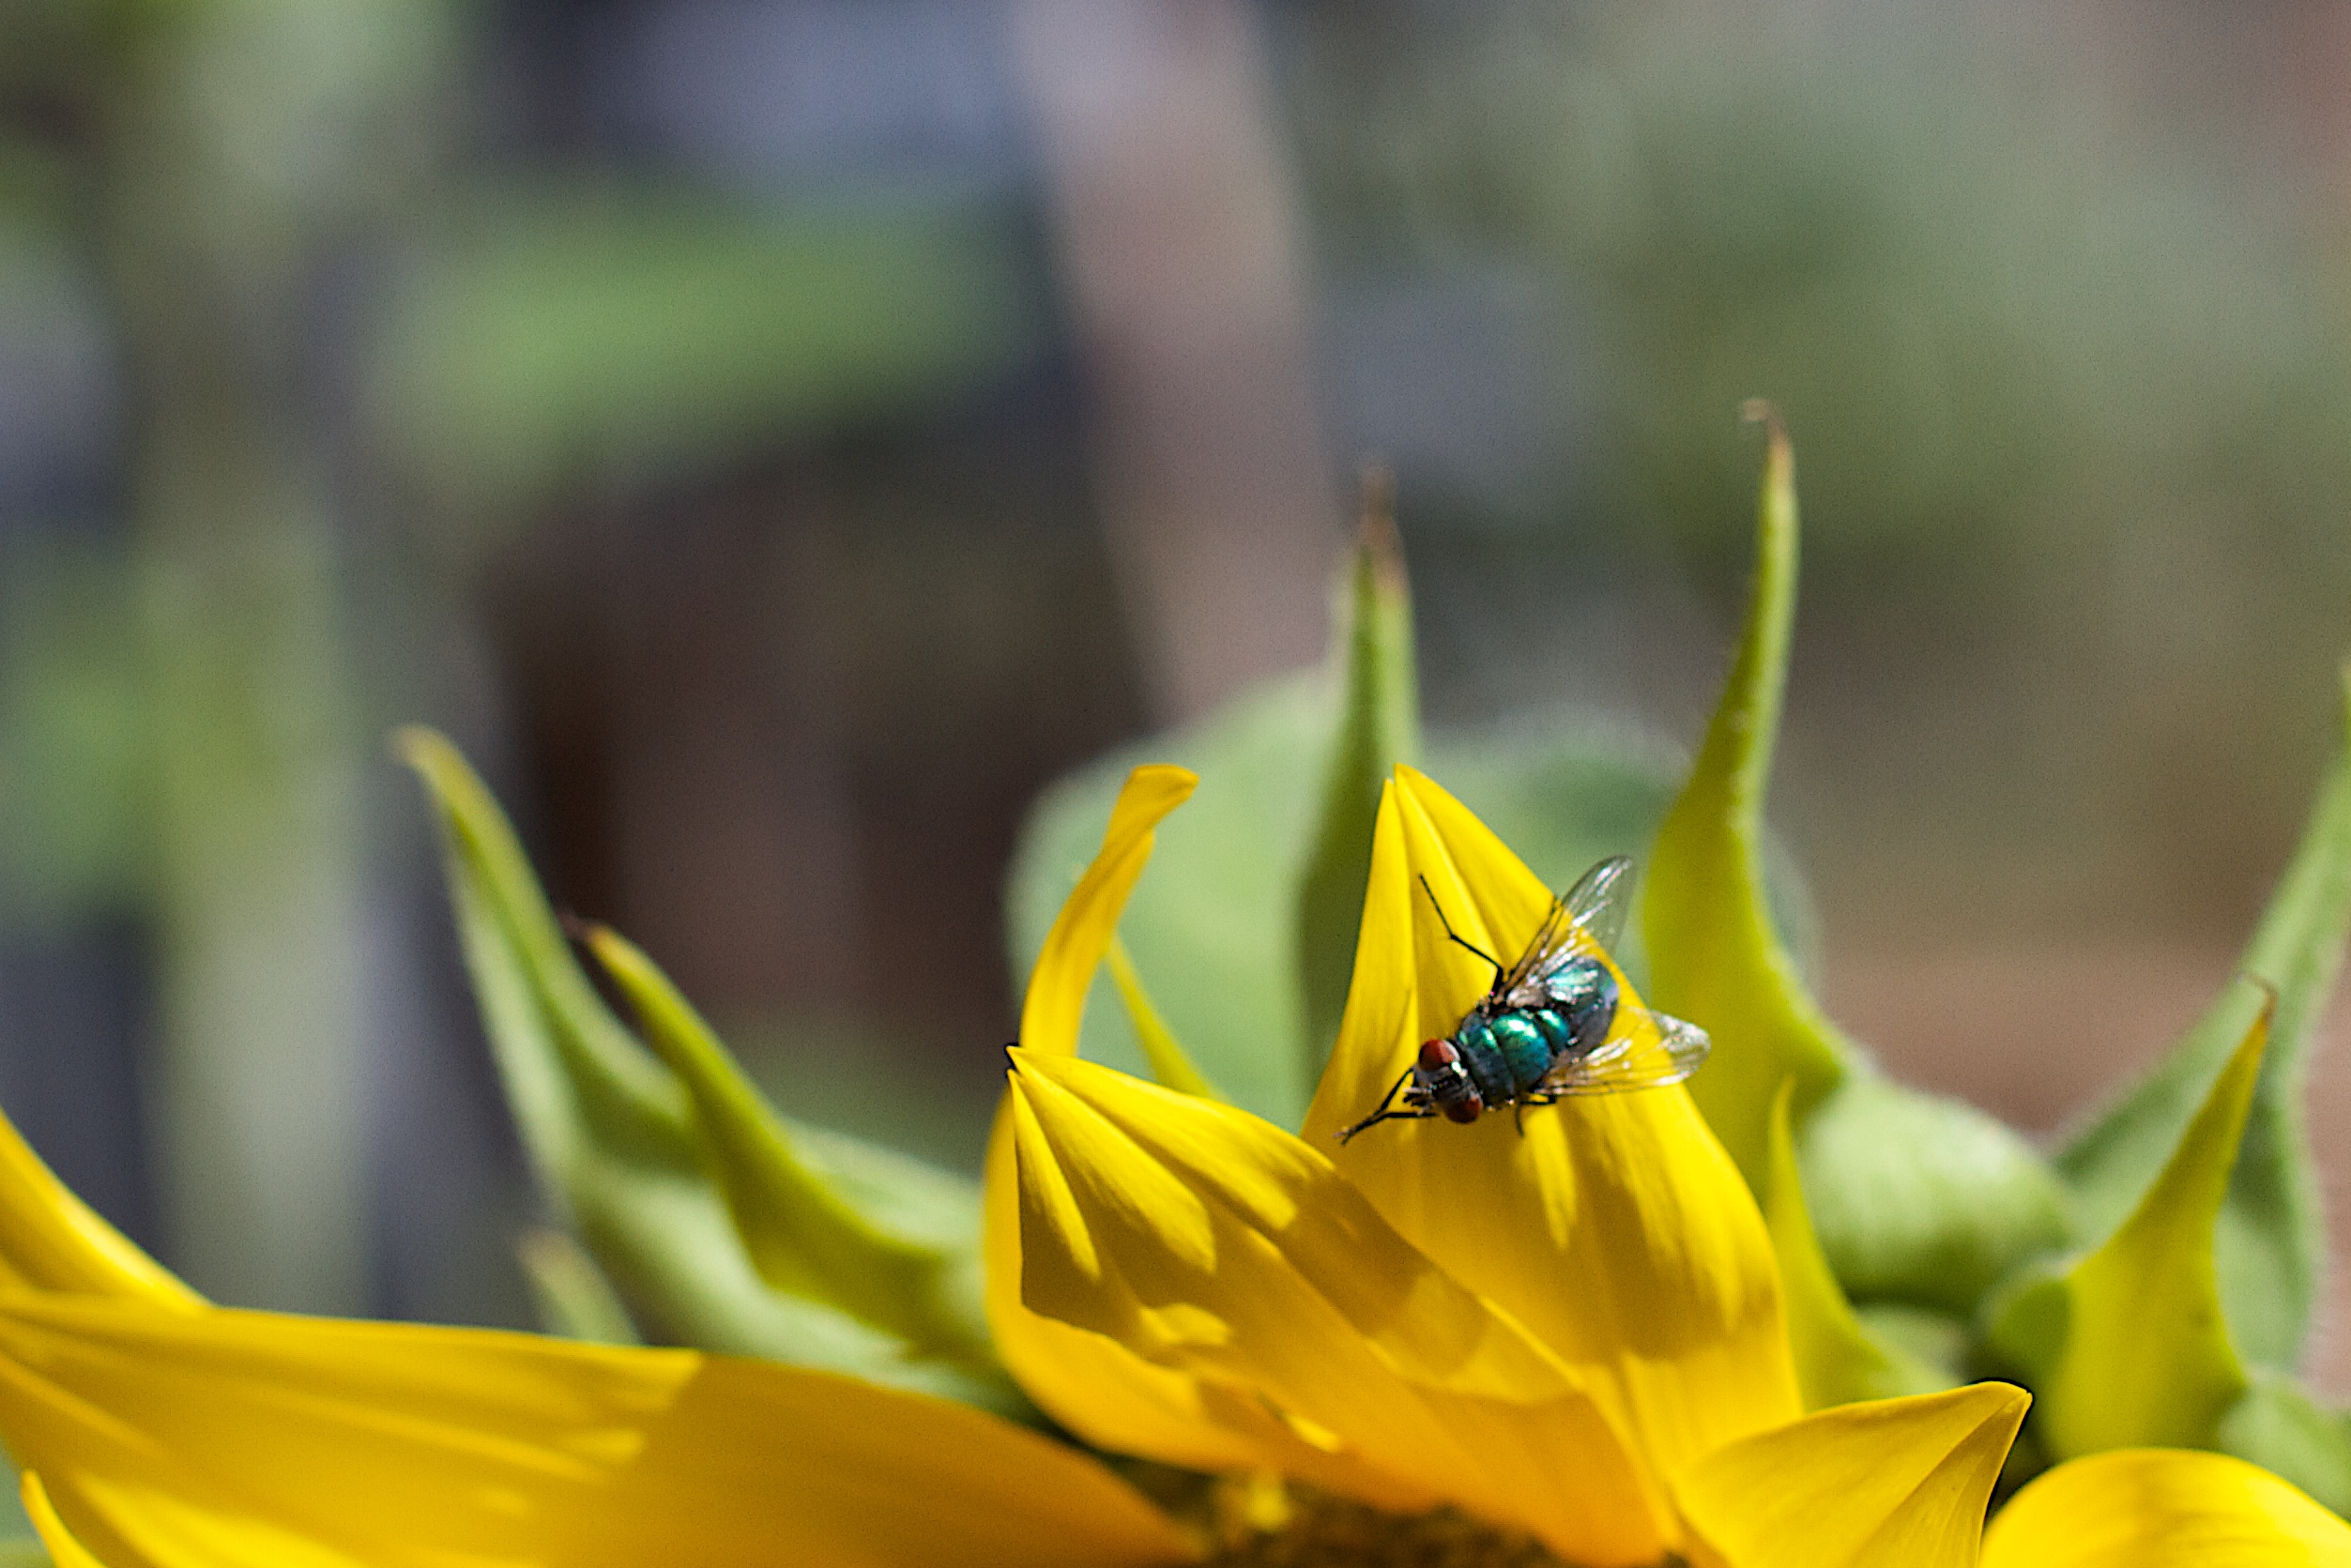
nature, plant, photography, meadow, sunlight, leaf, flower, petal, green, insect, botany, yellow, flora, fauna, sunflower, invertebrate, wildflower, close up, bee, nectar, macro photography, flowering plant, daisy family, plant stem, land plant, membrane winged insect